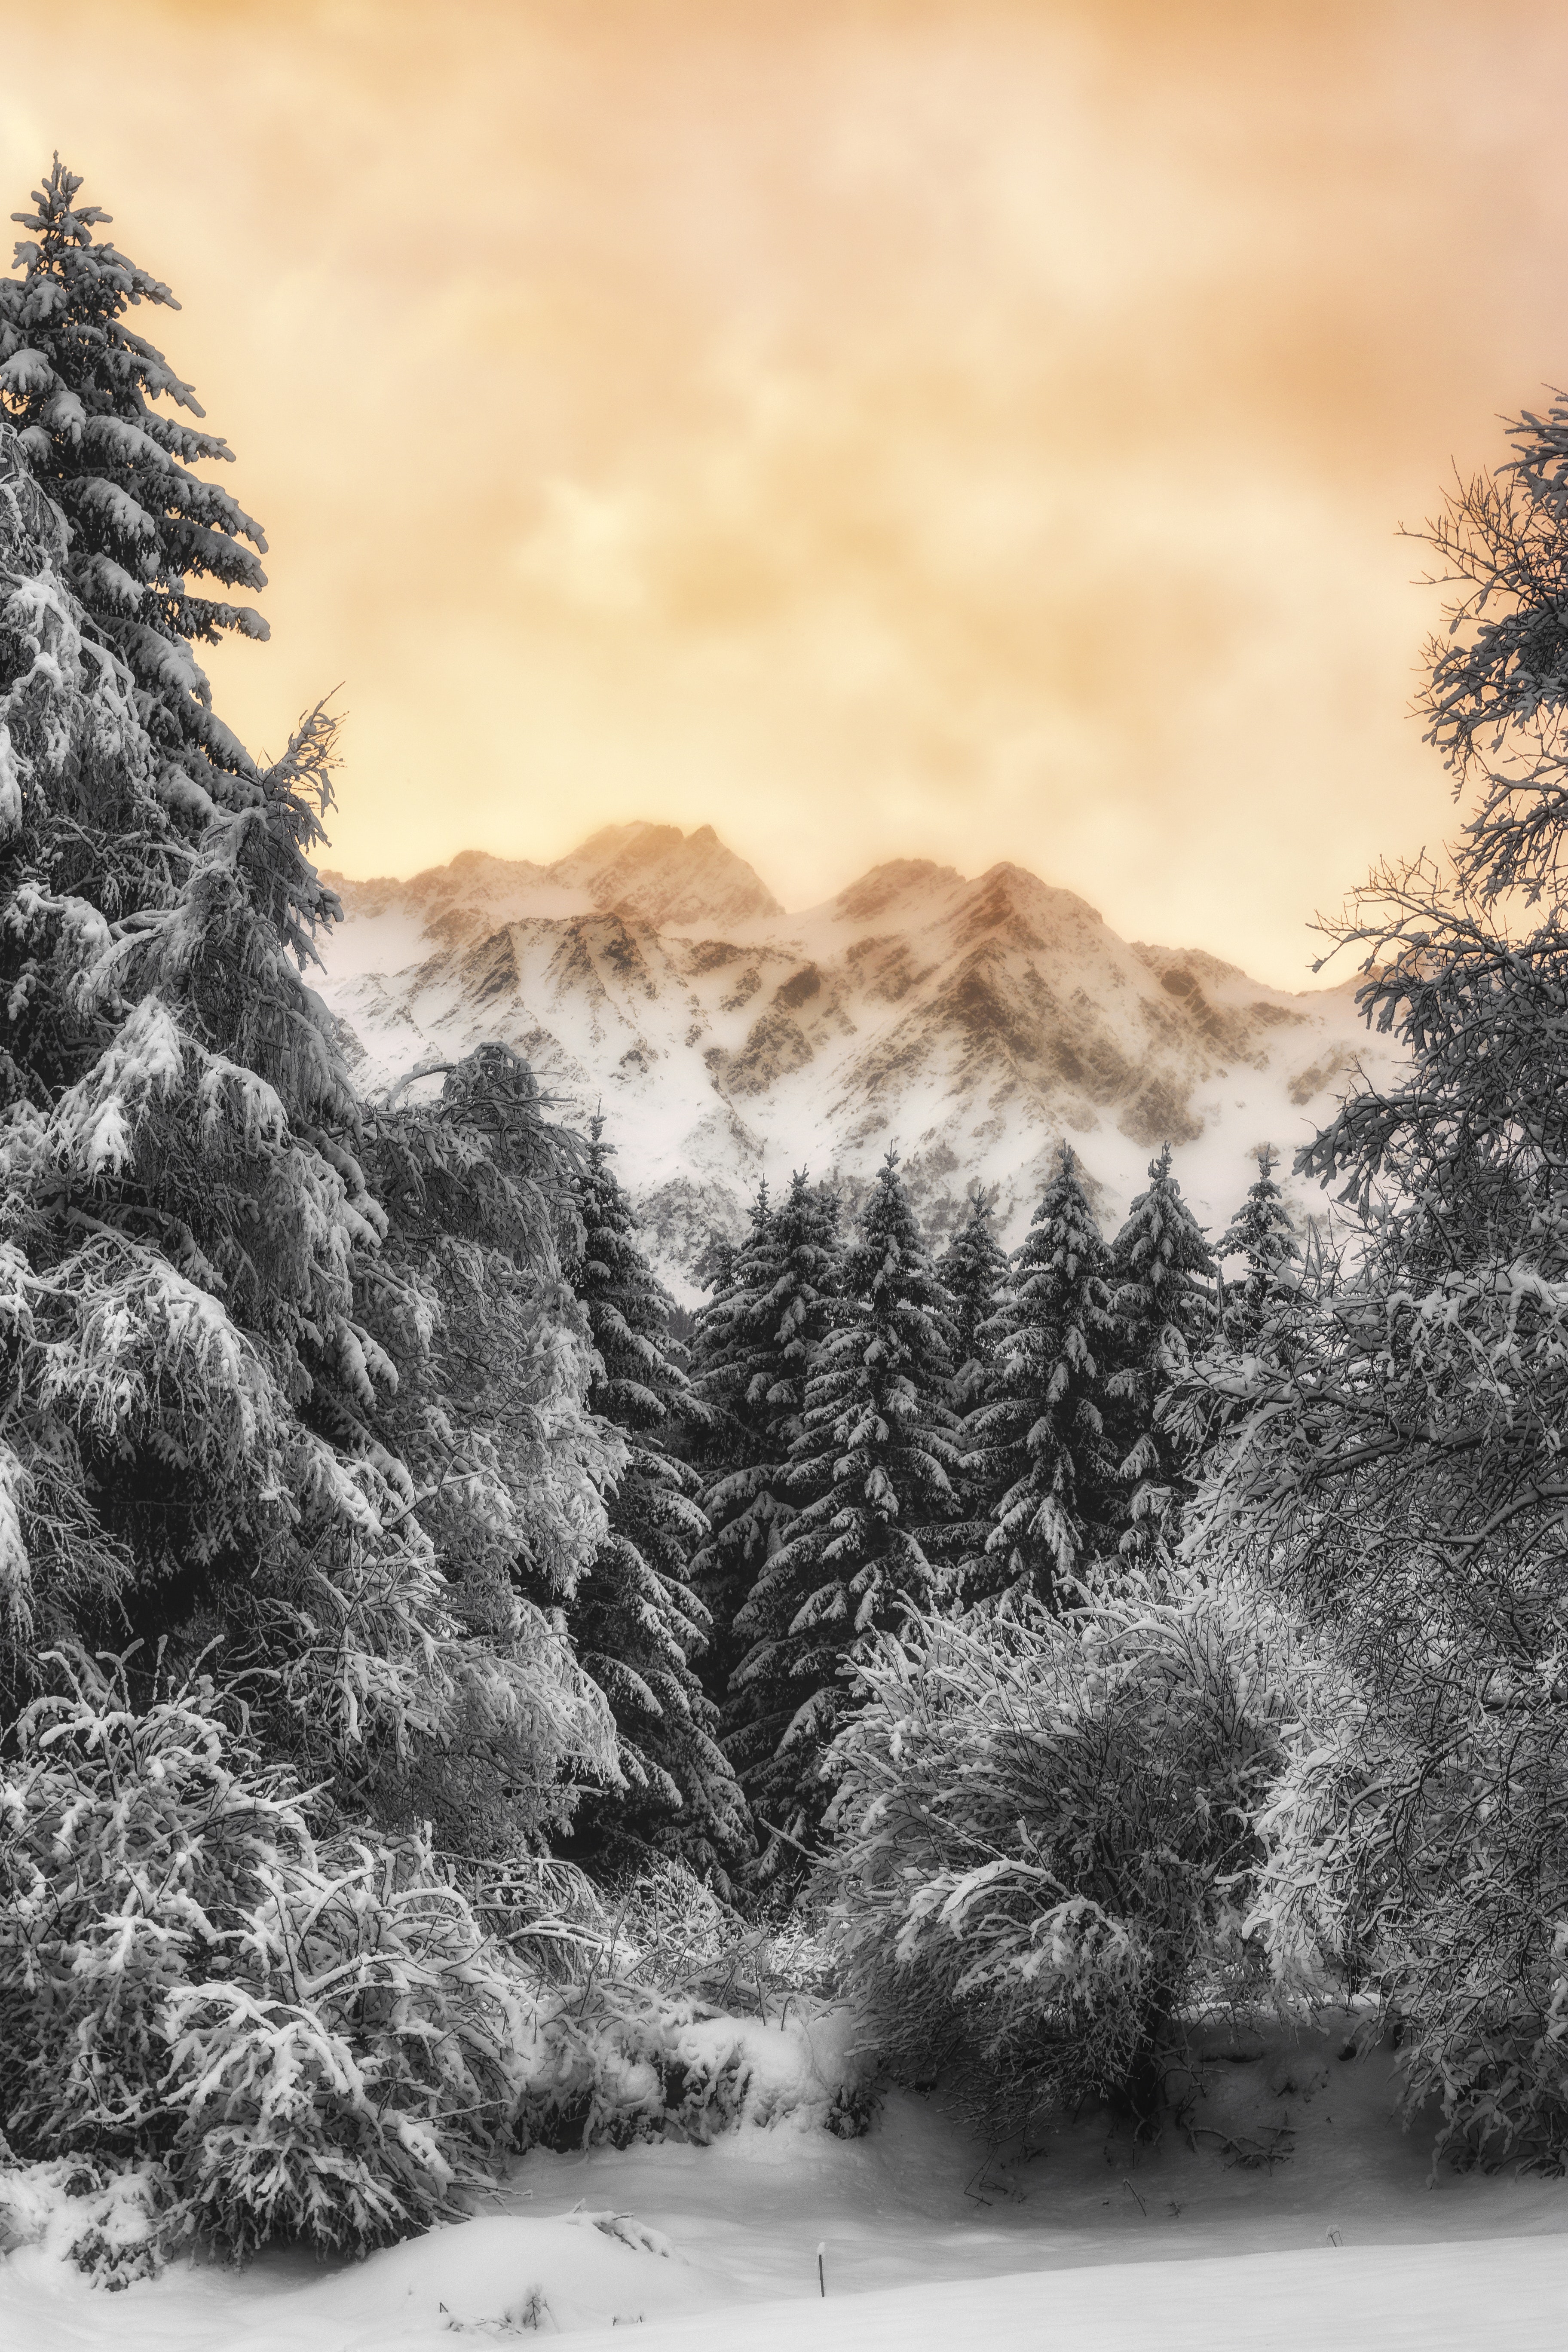
nature, tree, winter, snow, sky, natural landscape, atmospheric phenomenon, freezing, frost, branch, cloud, landscape, mountain, woody plant, geological phenomenon, forest, plant, pine family, fir, sunlight, hill, winter storm, conifer, pine, bank, stock photography, spruce, evening, mountain range, river, evergreen, national park, drawing